Blau Monuments

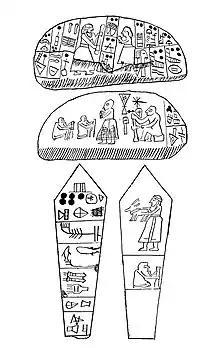
Blau Monuments (drawing)

The iconography on the Monuments is a matter of some dispute, upon which even recent scholars cannot wholly agree. Throughout their history, it has been consistently believed that the Monuments represented some form of transaction, usually in the form of a gift from a temple to its craftsmen. More recently, the imagery has been taken to represent a ceremonial feast given by a new land-owner after a land purchase.